Vincas Žilys

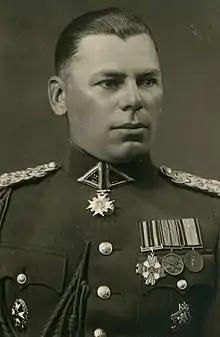
Žilys photographed with uniform of the Lithuanian Army and state orders in the 1930s

Vincas Žilys (2 February 1898 – October 9, 1972) was a Lithuanian brigadier general.